VMF-113

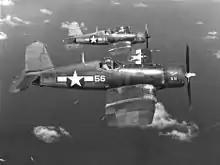
Two F4U-1A Corsairs of VMF-113 over Eniwetok Atoll, in July 1944.

On 6 May 1945, VMF-113 landed on Ie Shima as part of Marine Aircraft Group 22 (MAG-22) to support operations during the Battle of Okinawa. The next day the squadron saw its first action since early 1944 when a mass kamikaze raid came after the US fleet assembled for the invasion of the island. The squadron moved to Okinawa in July 1945 and remained there for the remainder of the war. The squadron accounted for 20 enemy aircraft shot down during the course of World War II.